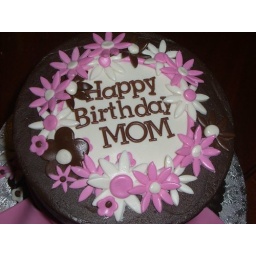
Chocolate cake with white chocolate filling and iced in butter cream .All the decorations are made with chocolate